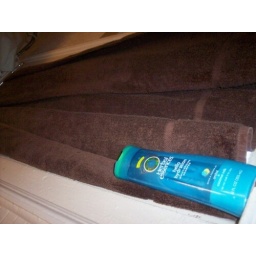
The view of the window in the bathroom when I was taking a bath. And my shampoo on the windowsill.